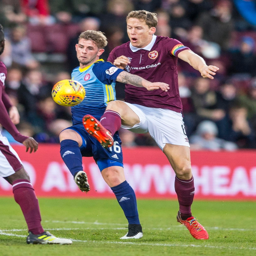
football player and battle for the ball